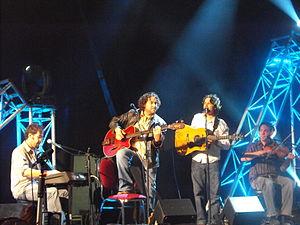
Le groupe de musique folklorique Le Vent du Nord à Saint-Hyacinthe
Vous trouverez ci-dessous une liste des musiciens et ensembles de musique traditionnelle québécoise, classés par ordre alphabétique.